Paúl Granda

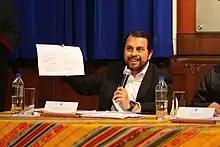
Paúl Granda during a press conference.

During his high school years, he was elected student council president of Colegio Rafael Borja. He continued his education in Universidad del Azuay (UDA), where he obtained a degree as a Juris Doctor and Lawyer. During this period he was the president of the Association of the Law School, representing students onto the University Council, and president of the Student Federation of Universidad del Azuay.